Tanks of the Soviet Union

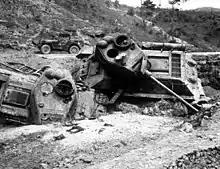
North Korean T-34 tanks destroyed by US Air Force bombs near Waegwan.

The tank had almost the same hull and drive train as the T-44A. Differences included thickened front armour (120 mm on the upper section and 90 mm on the lower section) and a different hatch and vision slot for the driver. The turret had increased diameter to 1800 mm. The armament included the 100 mm D-10TK tank gun as well as two 7.62 mm GWT machine guns. The tank was powered by a new V-54 12-cylinder 38.88-litre water-cooled diesel engine developing 520 hp (388 kW) at 2,000 rpm. The fuel capacity was increased (530 litres in the internal fuel tank and 165 litres in the external fuel tank). The weight was increased to 35.5 tonnes, which reduced the maximal road speed to 43.5 km/h. Further development of the T-44 was cancelled and all the attention was directed towards the development of the new T-54 main battle tank.